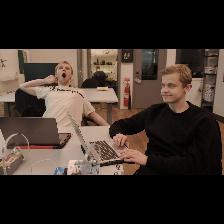
Label: Human